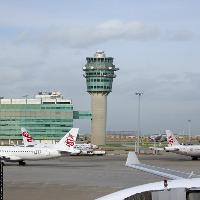
Weather: cloudy or overcast